Nannaseya Hoove

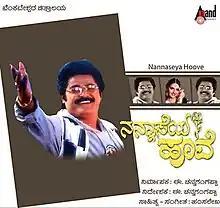
Official poster

Nannaseya Hoove is a 1999 Indian Kannada-language comedy drama film directed by E. Channagangappa and starring Jaggesh and Monica Bedi.